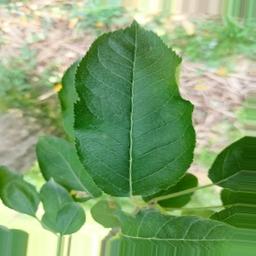
Label: Healthy